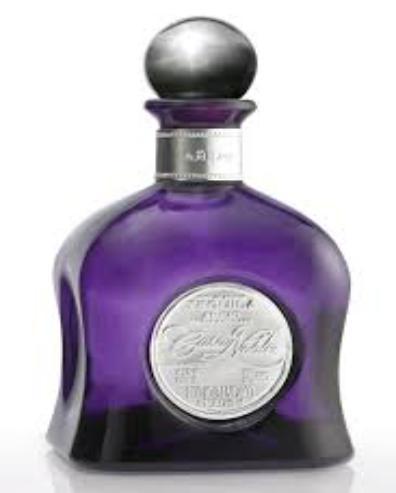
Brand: Casa Noble
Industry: Food